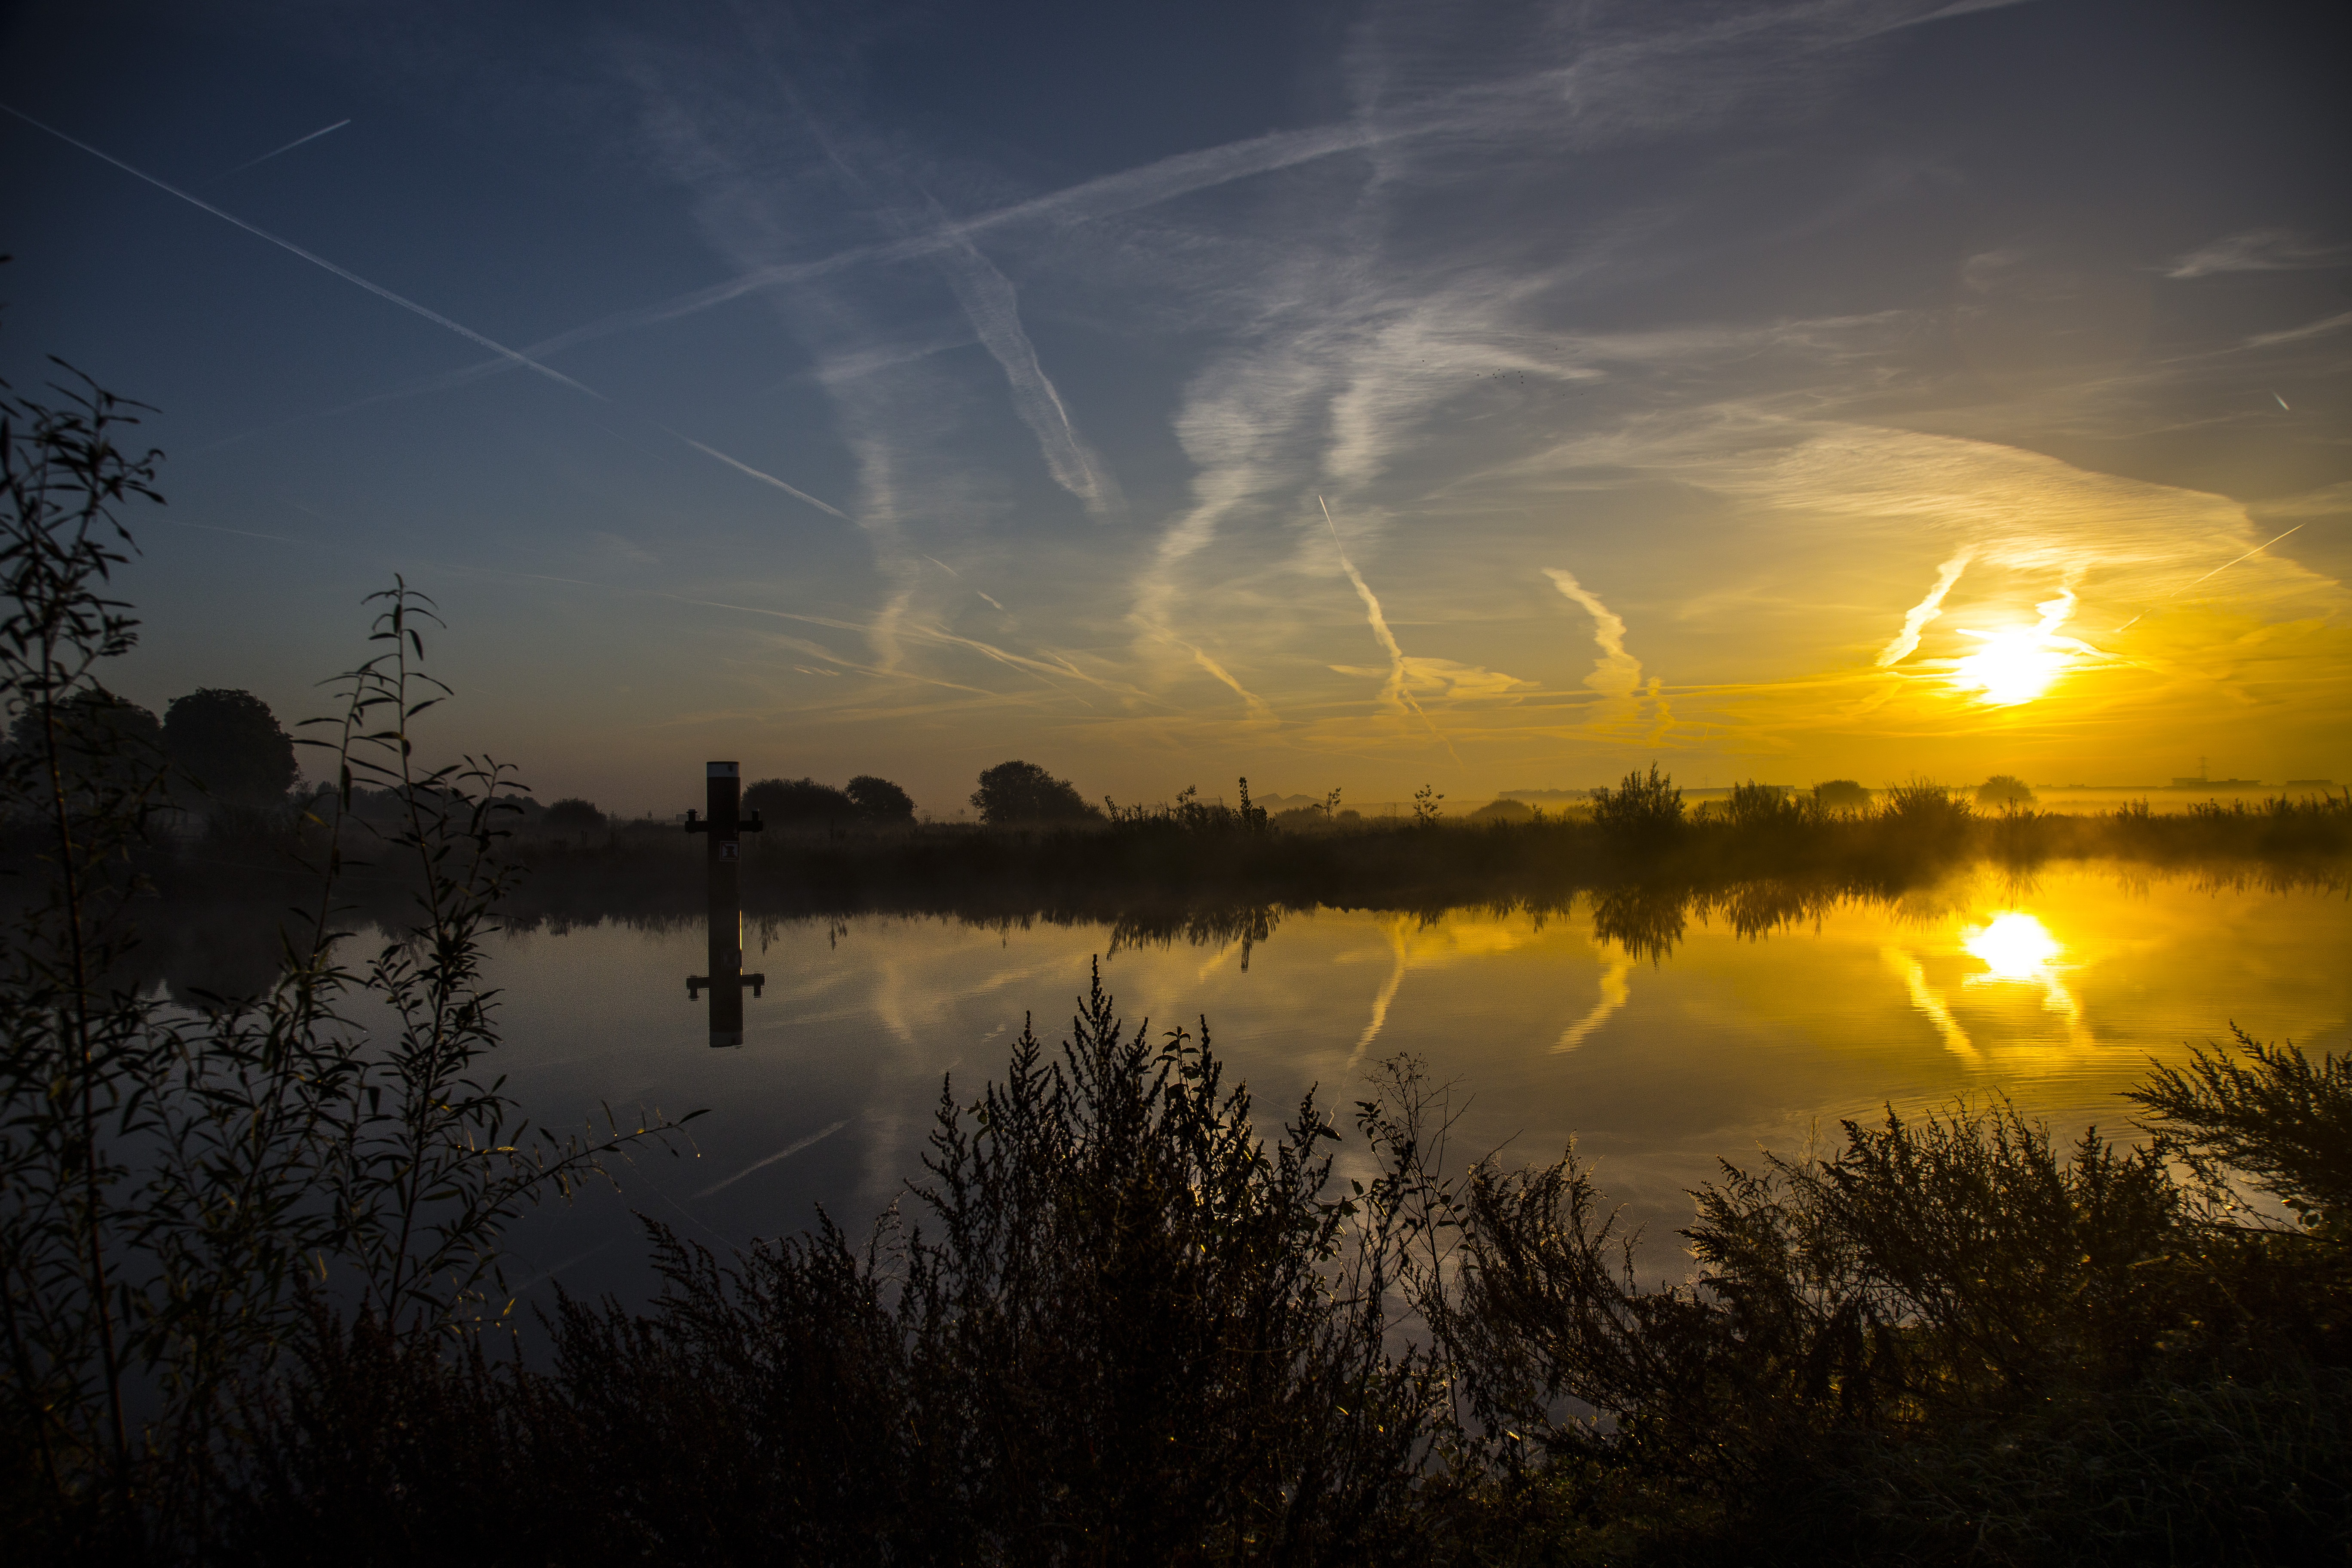
water, nature, cold, winter, cloud, sky, sun, sunrise, sunset, sunlight, morning, dawn, atmosphere, dusk, evening, reflection, weather, freeze, holland, netherlands, afterglow, dutch landscape, astronomical object, atmospheric phenomenon, hefst